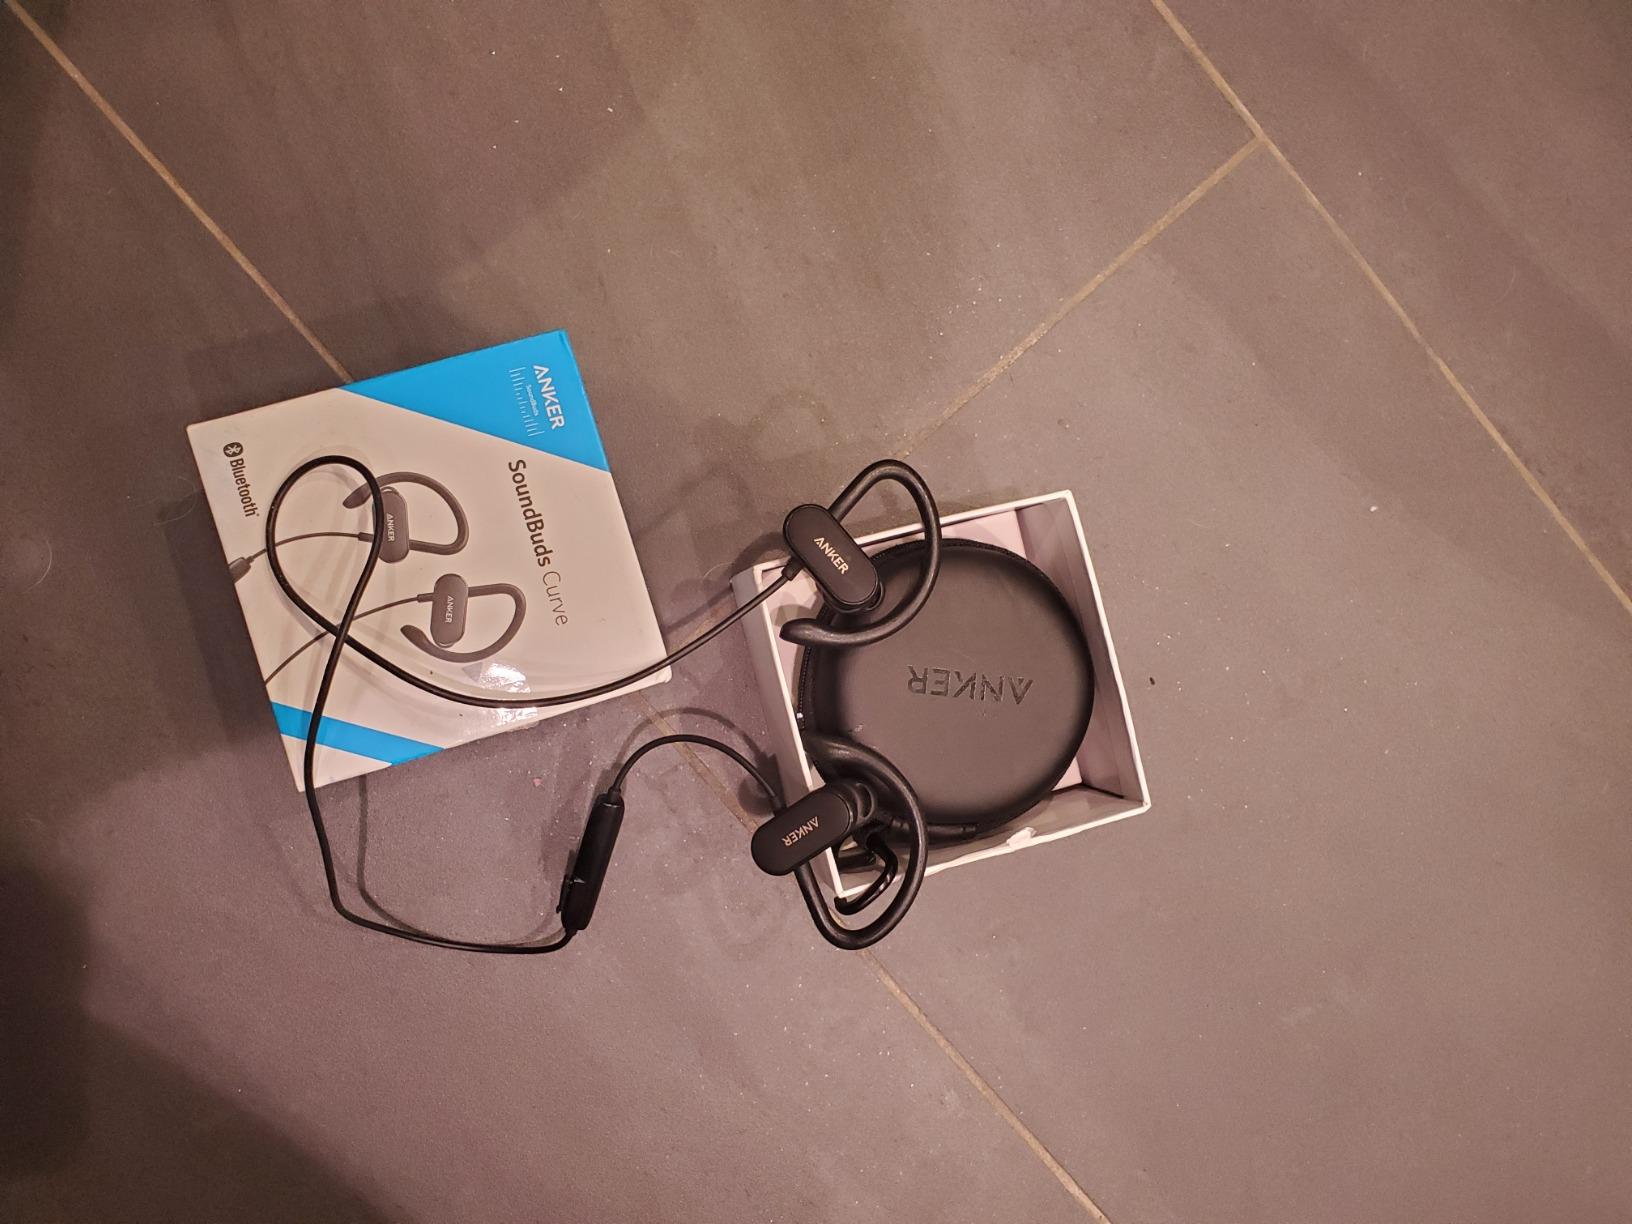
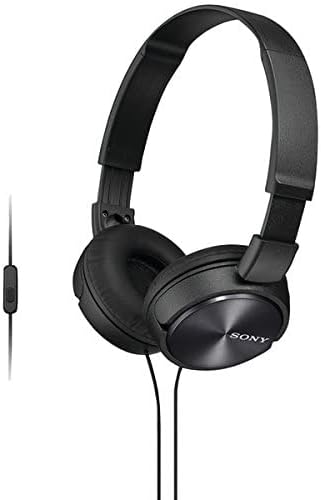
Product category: headphones
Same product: no